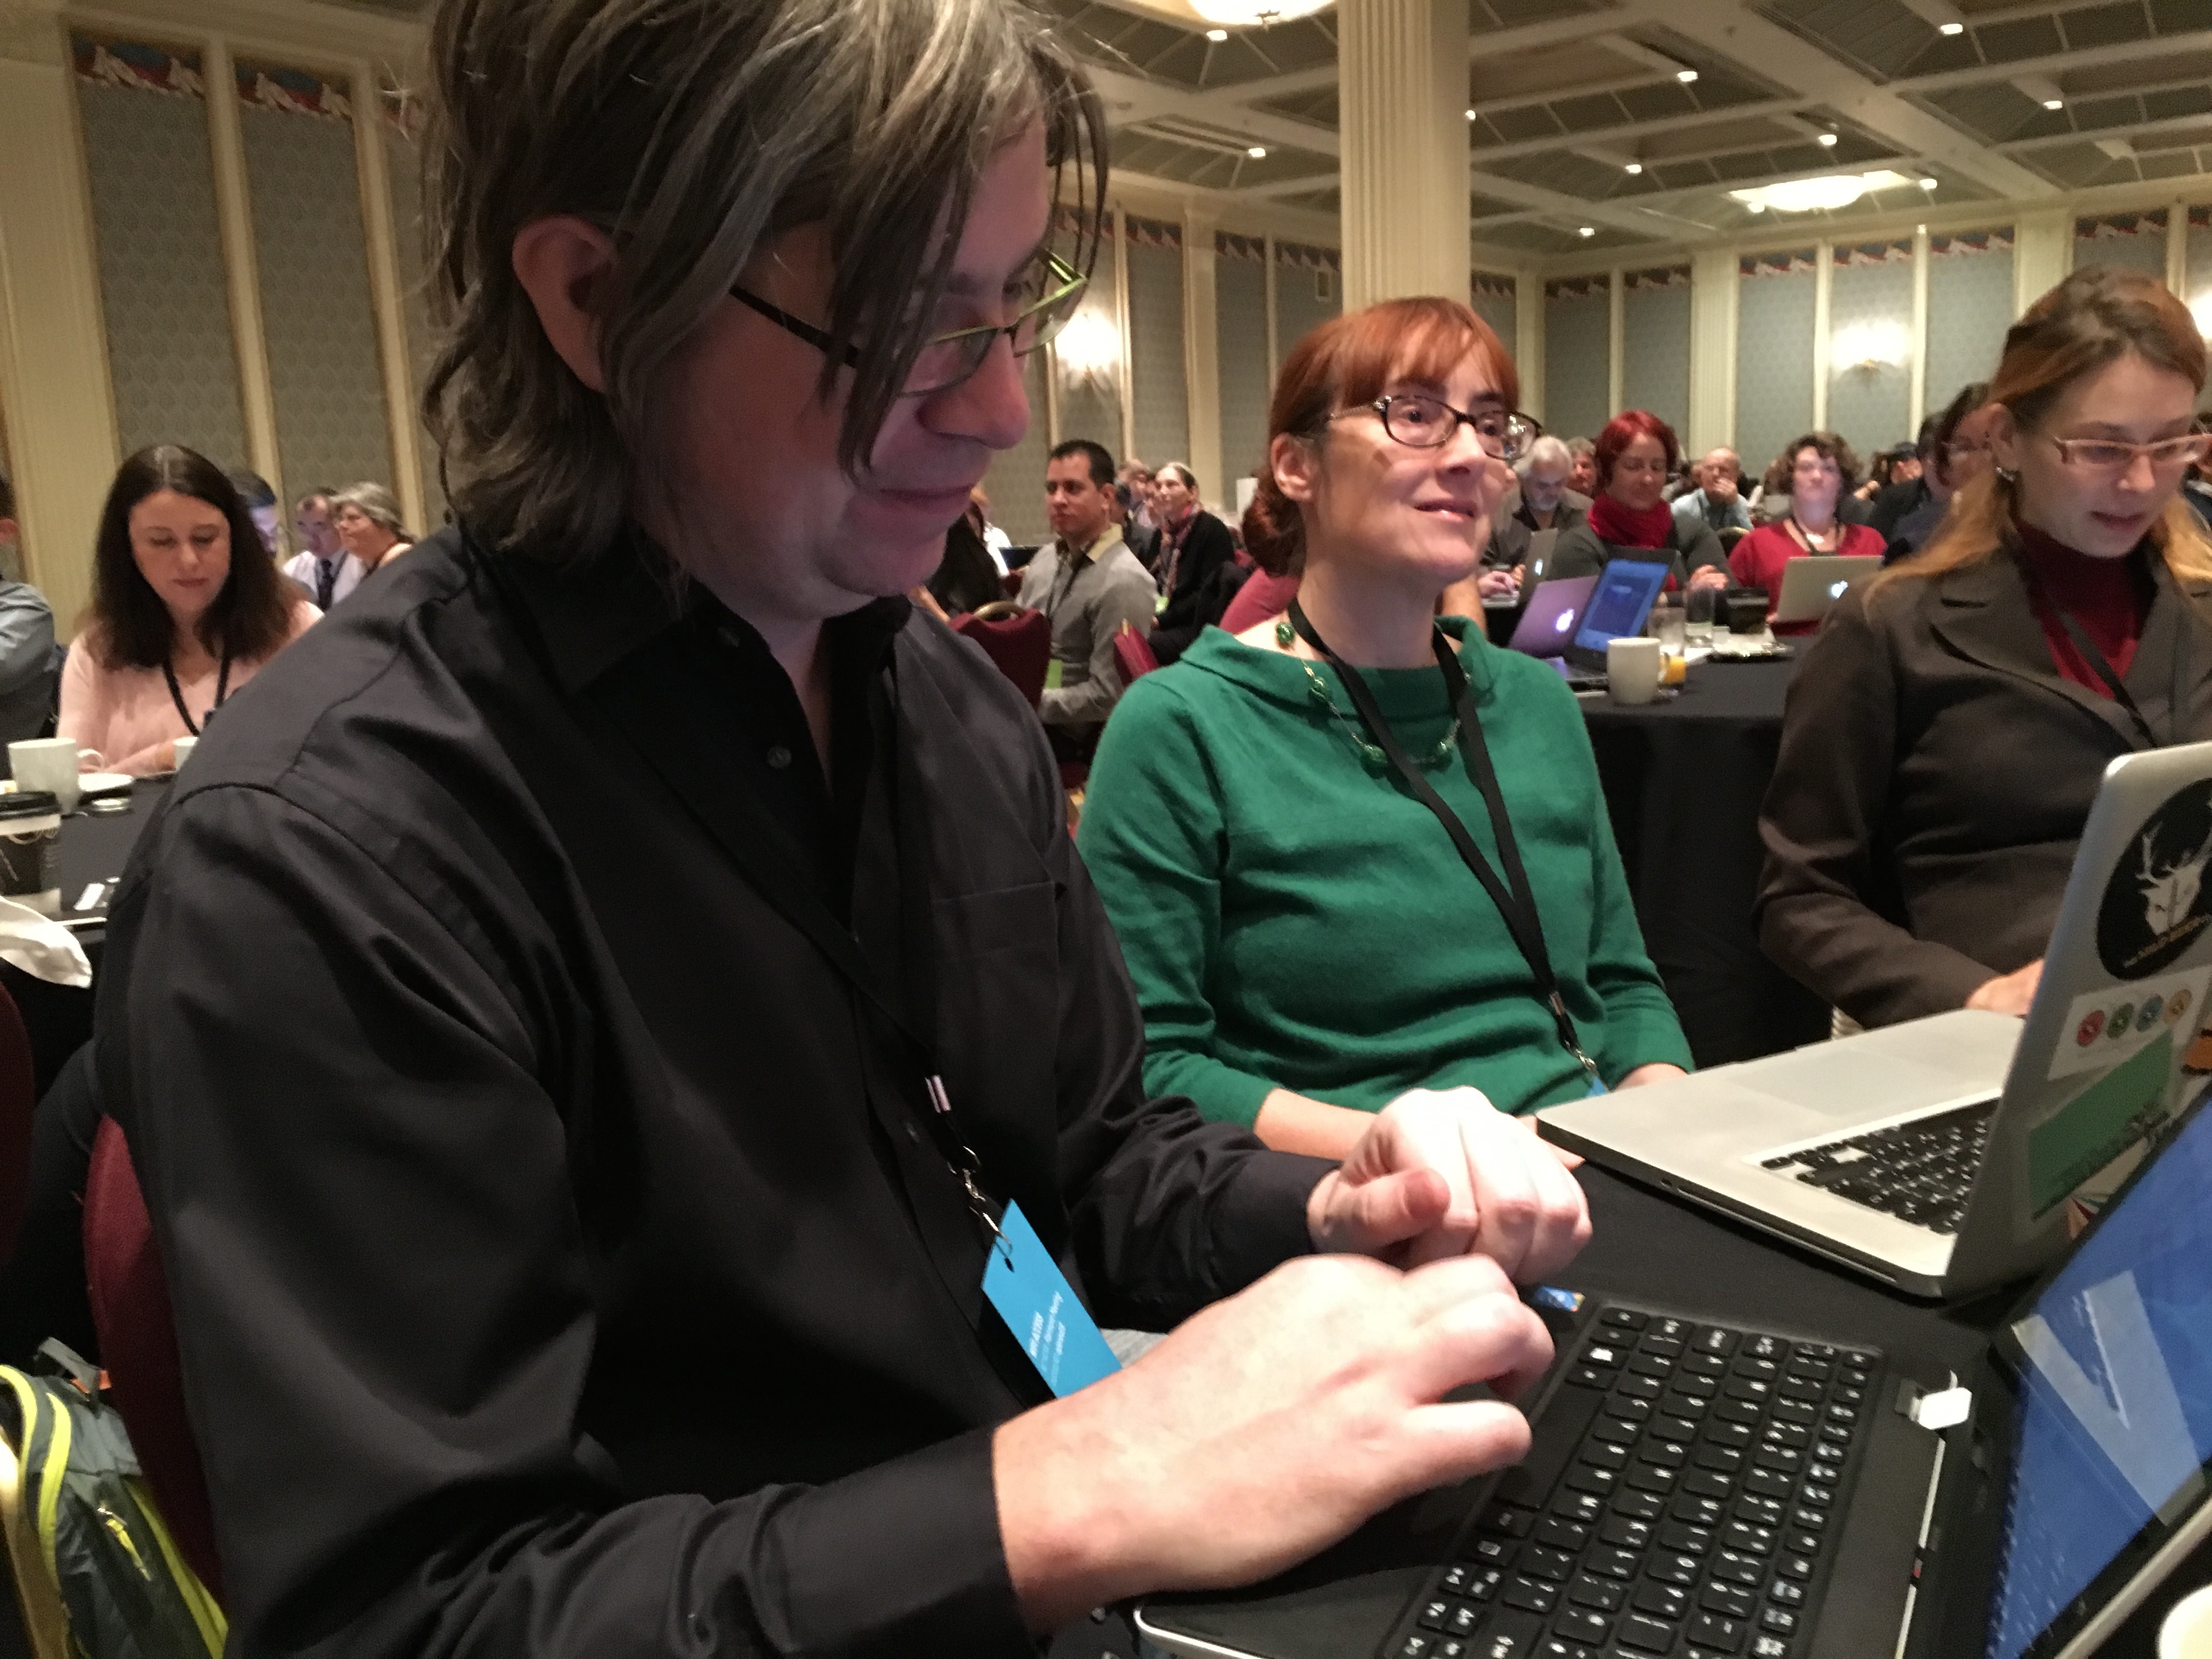
technology, communication, student, professional, opened15, institution, electronic device, public relations